Eugenio Espejo

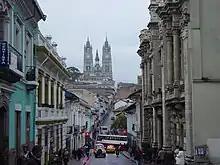
View of Quito today

In 1785, he was asked by the "cabildo" (town council) to write about smallpox, the worst medical problem the Audiencia faced. Espejo used the opportunity to write his most complete and best-written work, "Reflexiones acerca de un método para preservar a los pueblos de las viruelas" (Reflections about a method to preserve the people from smallpox), denouncing the way the Audiencia handled sanitation. This work is a valuable historical source as a description of the hygienic and sanitary conditions of colonial America.